Pegasus in popular culture

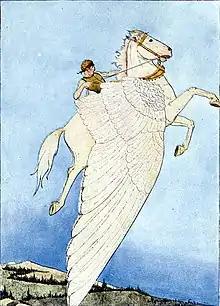
Bellerophon riding Pegasus (1914)

A Pegasus appears in the 1932 Oswald the Lucky Rabbit cartoon "The Winged Horse".